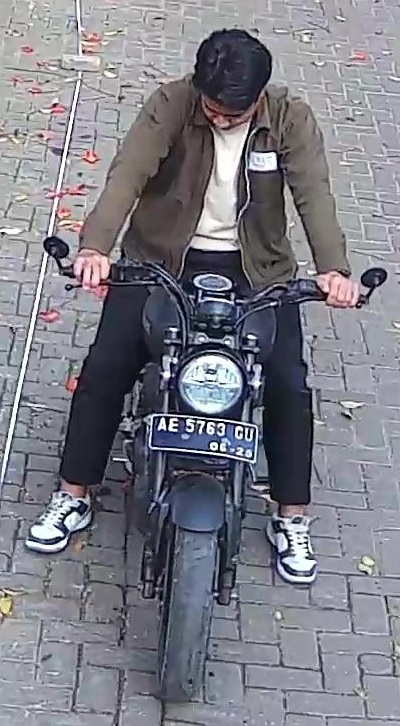
person-with-helmet: 0
person-without-helmet: 1